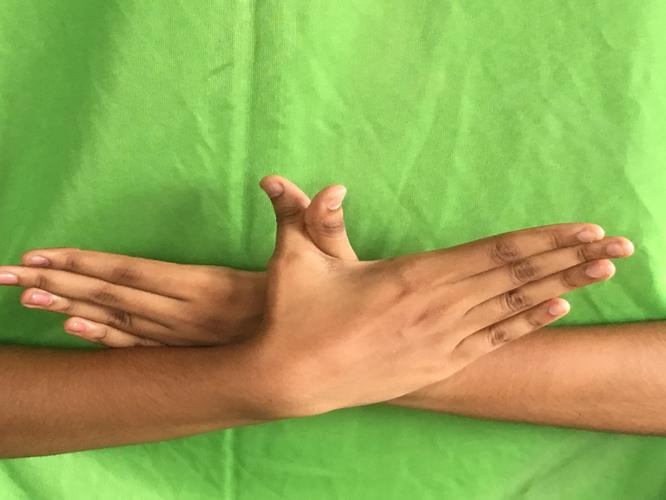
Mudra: Garuda
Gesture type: double_hand